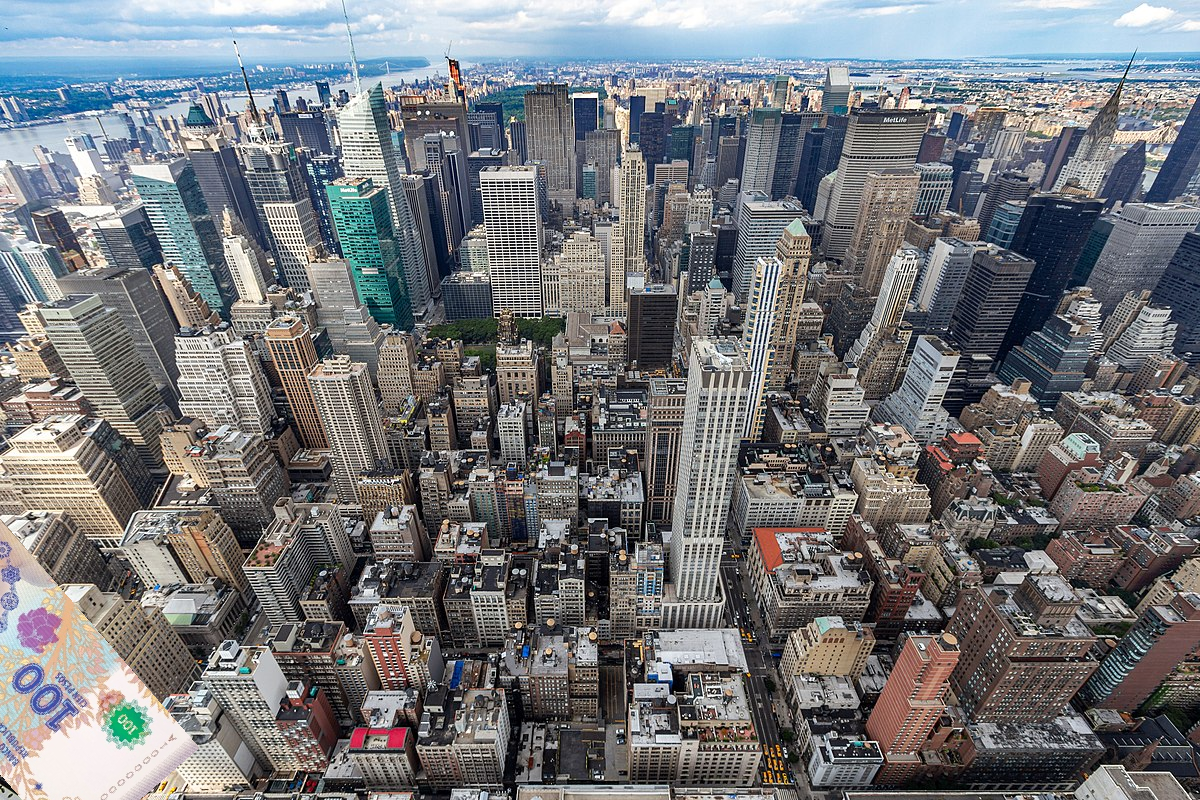
Denominación: 100